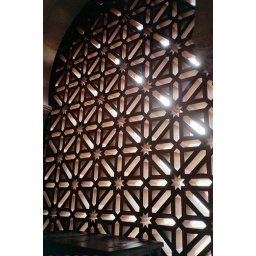
A window screen inside the Mezquita in Cordoba, Spain